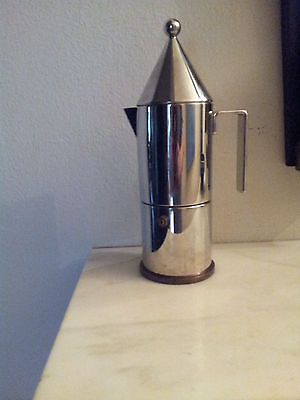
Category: coffee maker